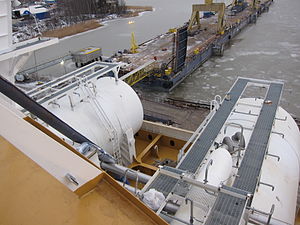
Viking Grace / Galleri
M/S Viking Grace er en cruisefærge bygget for det finske rederi Viking Line. Skibet indsattes i januar 2013 på ruten mellem Stockholm i Sverige og Åbo i Finland via Mariehamn på Ålandsøerne. Skibet drives med flydende naturgas som primære brændstofkilde.